Enteromius ablabes

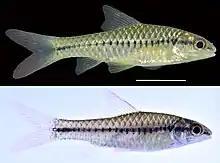
Aquarium specimen of "Enteromius ablabes" from unknown locality taken against dark and light backgrounds. Scale bar = 1 cm. Photo by J.W. Armbruster.

Body straw-colored to yellow above fading to white on venter; sometimes with fluorescent turquoise marks above lateral line down whole body and below lateral line on caudal peduncle, on the dorsal posterodorsal portion of head, and ventral portion of head behind jaws. Fins may be colored as sides or hyaline. Dark stripe extending from tip of snout to end of caudal peduncle (may be lighter on head and darkest on caudal peduncle); dark stripe overlain by darker vertical dashes between scales, elongate dark spot occasionally present on base of caudal fin contiguous with lateral stripe. Remainder of scales outlined with dark pigment, sometimes with broader, darker areas where scales in scale rows meet (coloring less intense below lateral line). Scattered, dark chromatophores often present on scales, particularly anterodorsally. Dorsal rim of eye burnt orange to red.